The Patriot (2000 film)

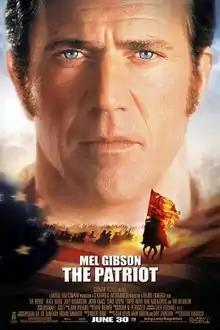
Theatrical release poster

The Patriot is a 2000 American epic historical drama war film directed by Roland Emmerich and written by Robert Rodat. The film stars Mel Gibson, Heath Ledger, Joely Richardson, Jason Isaacs, Chris Cooper, and Tom Wilkinson. Set in Berkeley County, South Carolina, it follows Benjamin Martin (Gibson), an American colonist who is opposed to going to war with Great Britain but, along with his son Gabriel (Ledger), gets swept into the American Revolutionary War when his home life is disrupted, and one of his sons is murdered by a cruel British officer (Isaacs). Rodat has said Martin is a composite character based on four historical men: Andrew Pickens, Francis Marion, Daniel Morgan and Thomas Sumter.